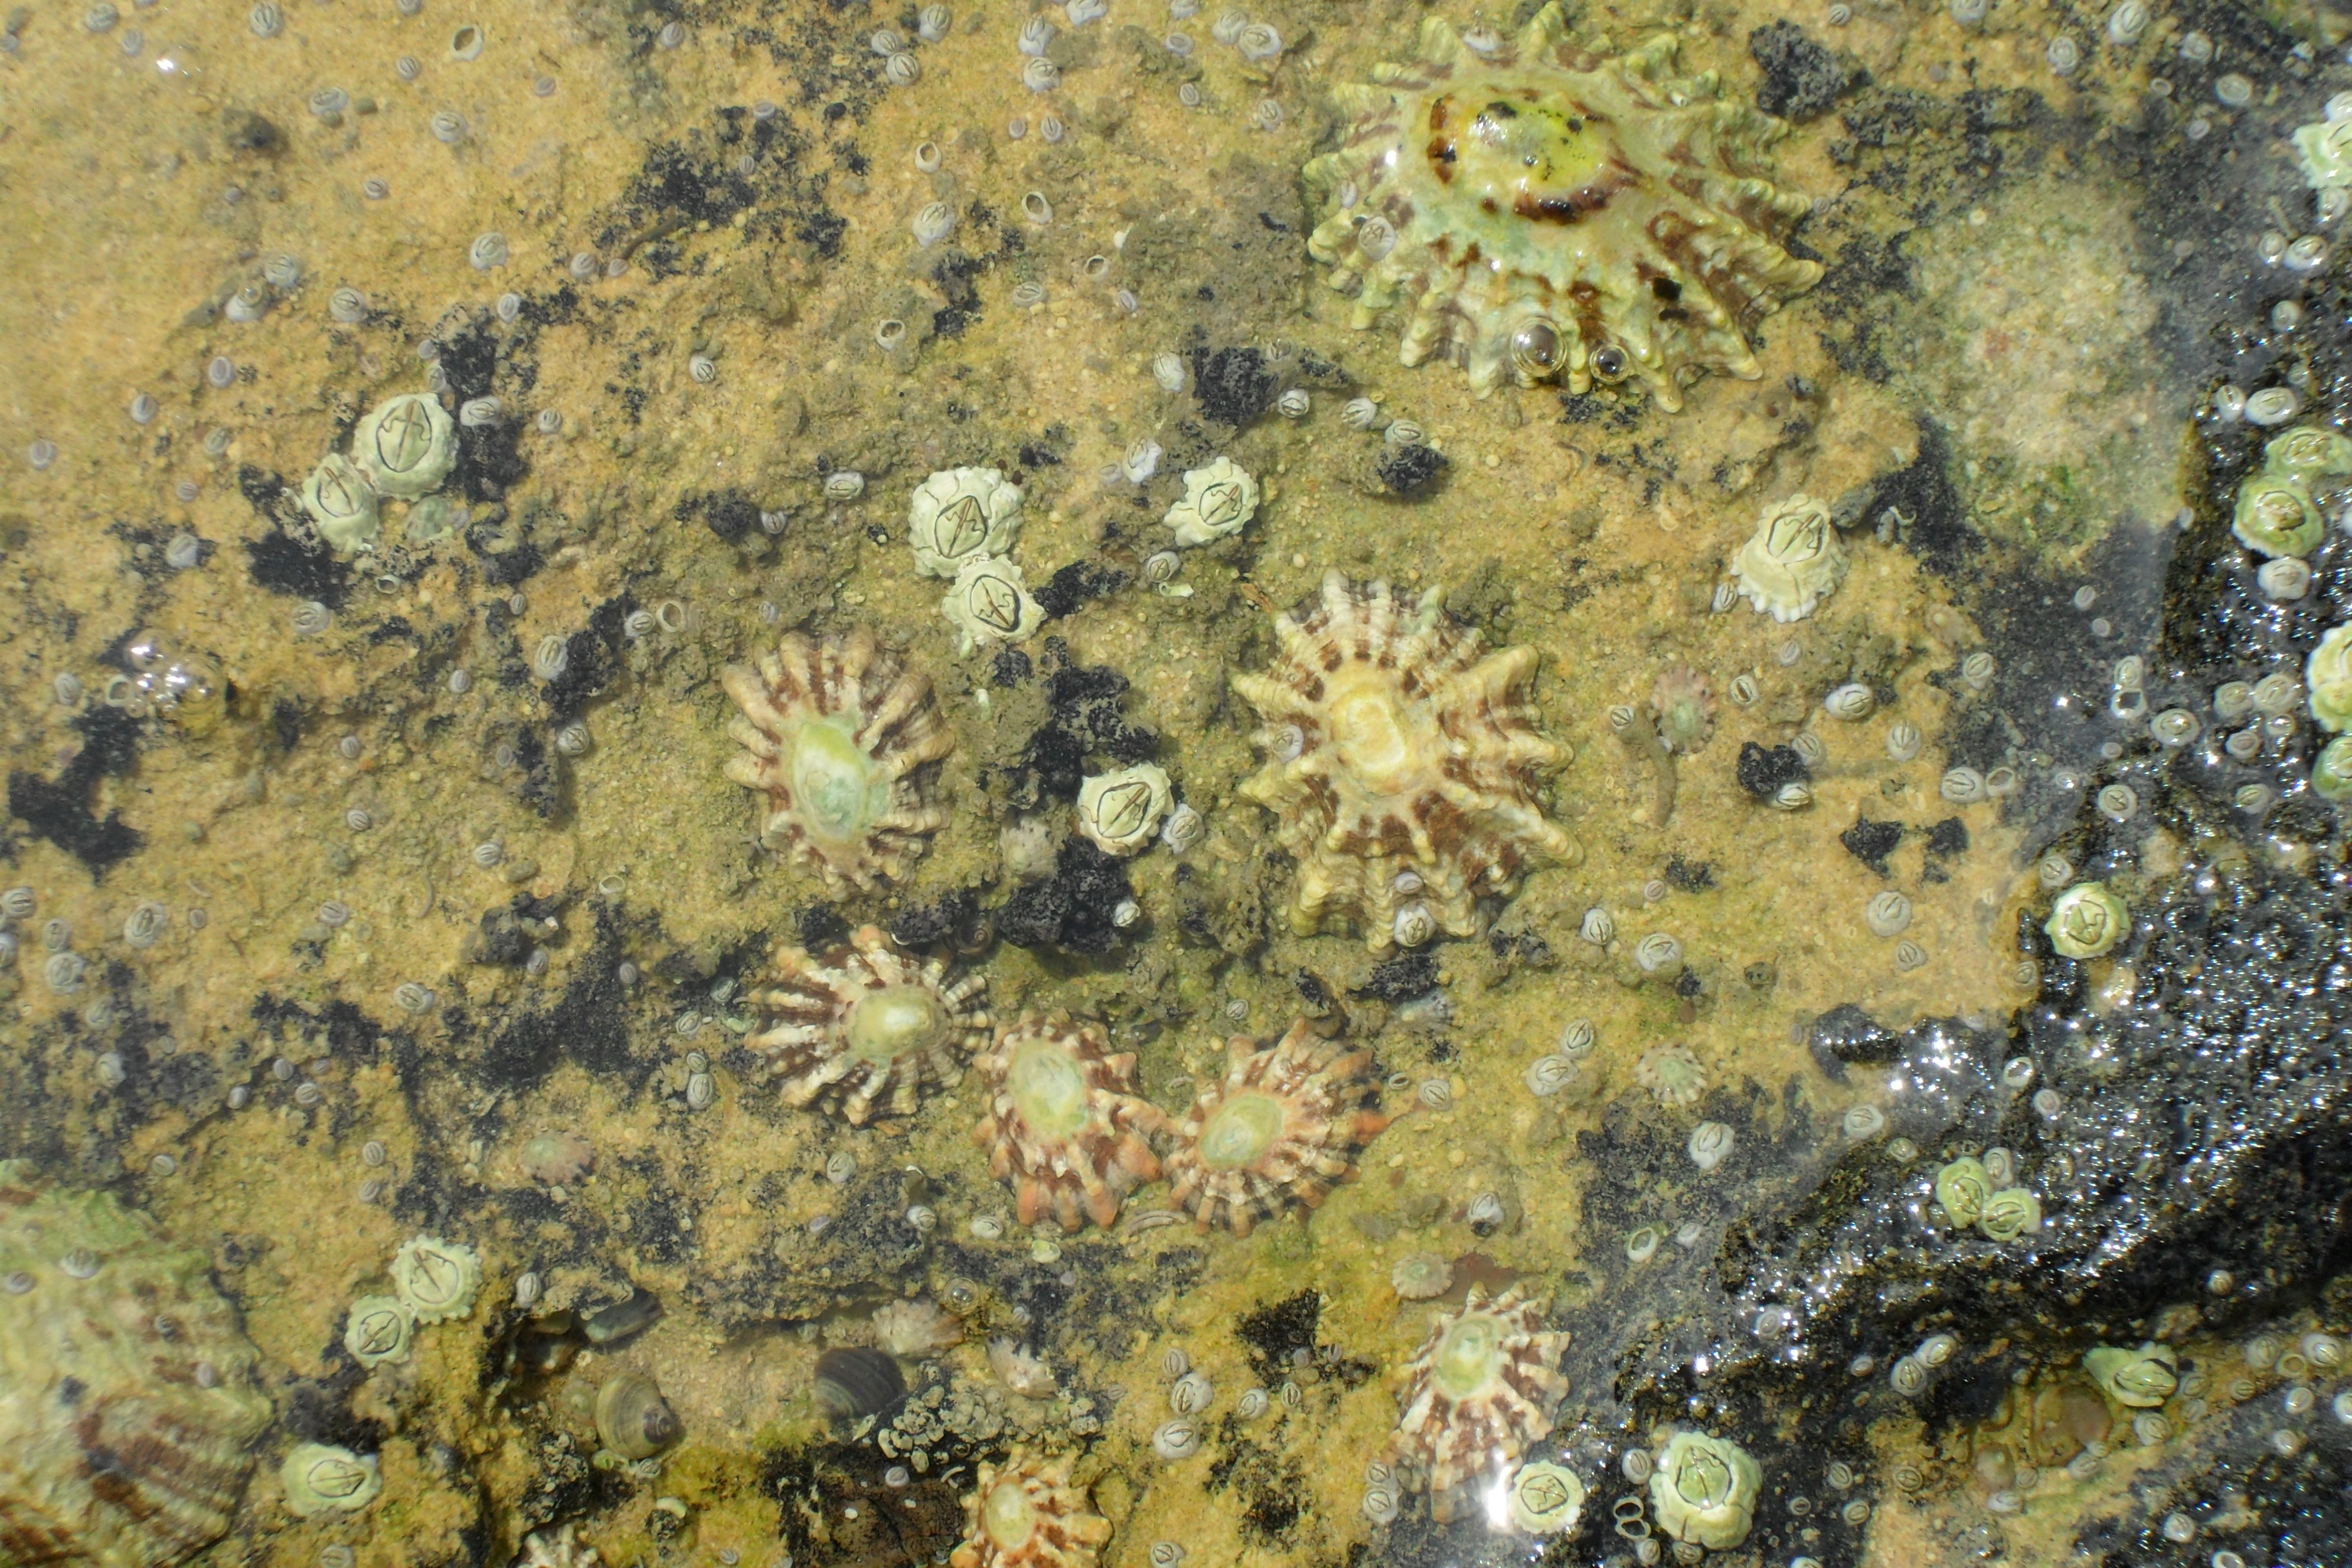
sea, coast, nature, ocean, texture, shore, pool, biology, material, shell, coral, invertebrate, mollusk, geology, marine, mollusc, limpets, marine biology